Pop! Goes the Queens

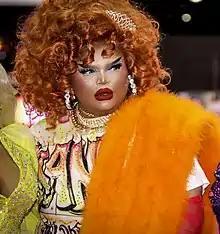
Kandy Muse ("pictured in 2022") wins the episode's mini-challenge.

For the episode's mini-challenge, the contestants play a trivia game with the Pit Crew called, "Are You Smarter Than the Pit Crew". Kandy Muse wins the mini-challenge.